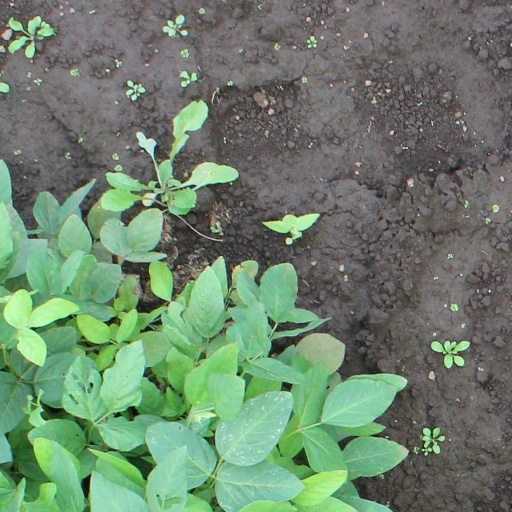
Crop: soybean